Church of Notre-Dame, Cudot

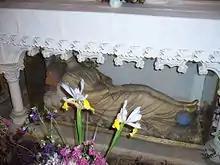
Reliquary of Saint Alpaïs.

The church of Cudot was built in the 12th century. The statue of Saint Alpaïs was erected at the top of the facade in 1874, when Pope Pius IX confirmed the cult of the saint. She lived as a hermit in Cudot, after being miraculously cured of a serious skin disease. Her only nourishment was the Eucharist. The Gothic tympanum of the portal made in 13th century by order of Bishop Peter of Corbeil recalls the Dormition of the Virgin Mary, with her corpse flanked by two angels and with arches of flowers.